Ben Shemen Forest

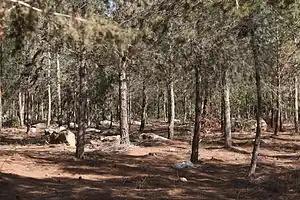
Ben Shemen Forest

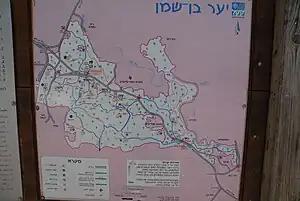
Tourist map

Ben Shemen Forest is the largest forest in central Israel and one of the largest in the entire country (the eastern and southern sections of the forest are also known as the Modiin Forest), covering an area of 22,000 dunams (22 Km²). In the forest there are picnic spots, hiking and bicycle routes. It is located on both sides of Route 443, between the Ben Shemen Interchange and the city of Modi'in-Maccabim-Re'ut. The first trees were planted by the Jewish National Fund in 1908.